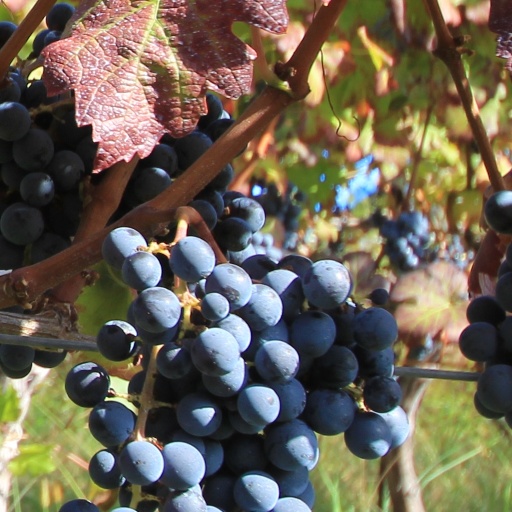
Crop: grape